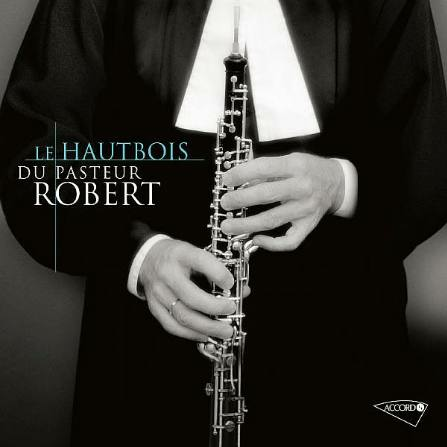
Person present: No